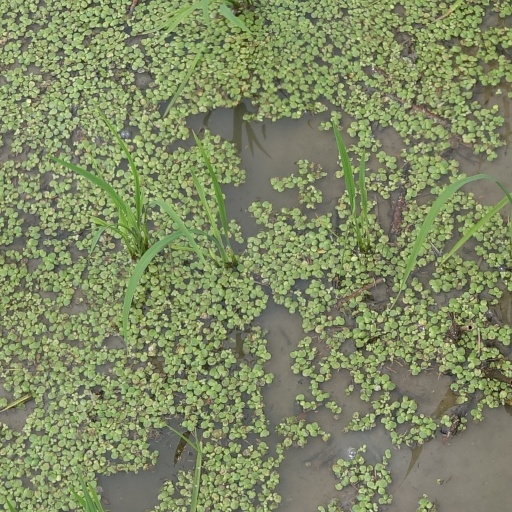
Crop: rice